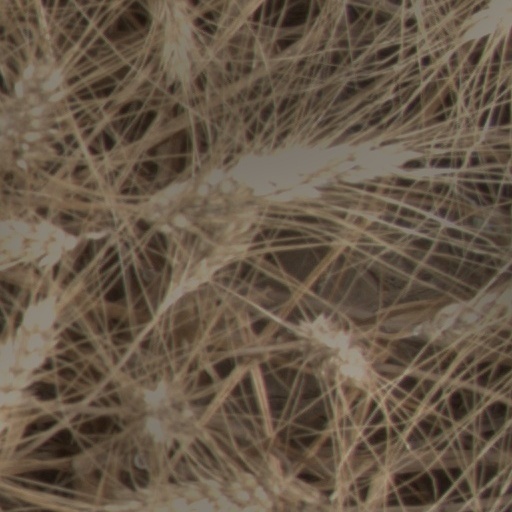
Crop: wheat